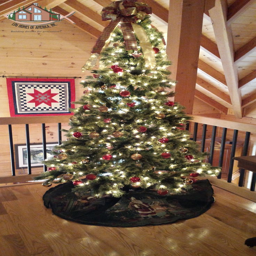
beautiful christmas tree in the loft vaulted roof behind .